South Vietnam Air Force

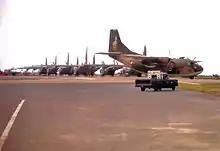
421st Transport Squadron C-123 at Tan Son Nhut AB

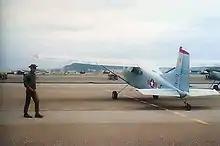
U-17A at Nha Trang AB

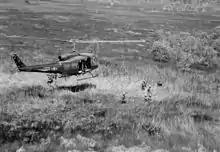
UH-1D on an air assault mission in the Mekong Delta

In 1970, the RVNAF units at Da Nang AB were reorganized as the First Air Division with responsibility for I Corps.